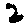
Label: 2